Ex-Monastery of San Isidoro del Campo

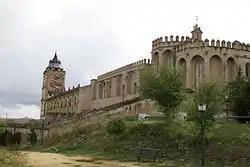

The Monastery of San Isidoro del Campo (Spanish: "monasterio de San Isidoro del Campo") is a monastery located in Santiponce, Spain. It was declared "Bien de Interés Cultural" (Spanish Property of Cultural Interest) in 1872.